Cathedral of St. Elizabeth

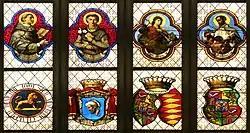
Stained glass window in the transept

After several years of religious wars and neglected maintenance, it became necessary to update the cathedral at the beginning of the 19th century. Following earthquakes in 1834 and 1845, the town was flooded, which damaged several parts of the ground pavement in the cathedral. During the 19th century, there was an initiative for the cathedral to be reconstructed in neo-Gothic style, which was organised by Bishop Ignác Fábry and artist Imre Henszlmann.